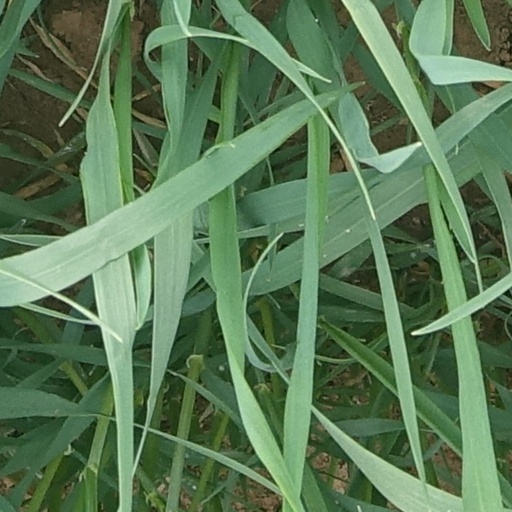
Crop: wheat